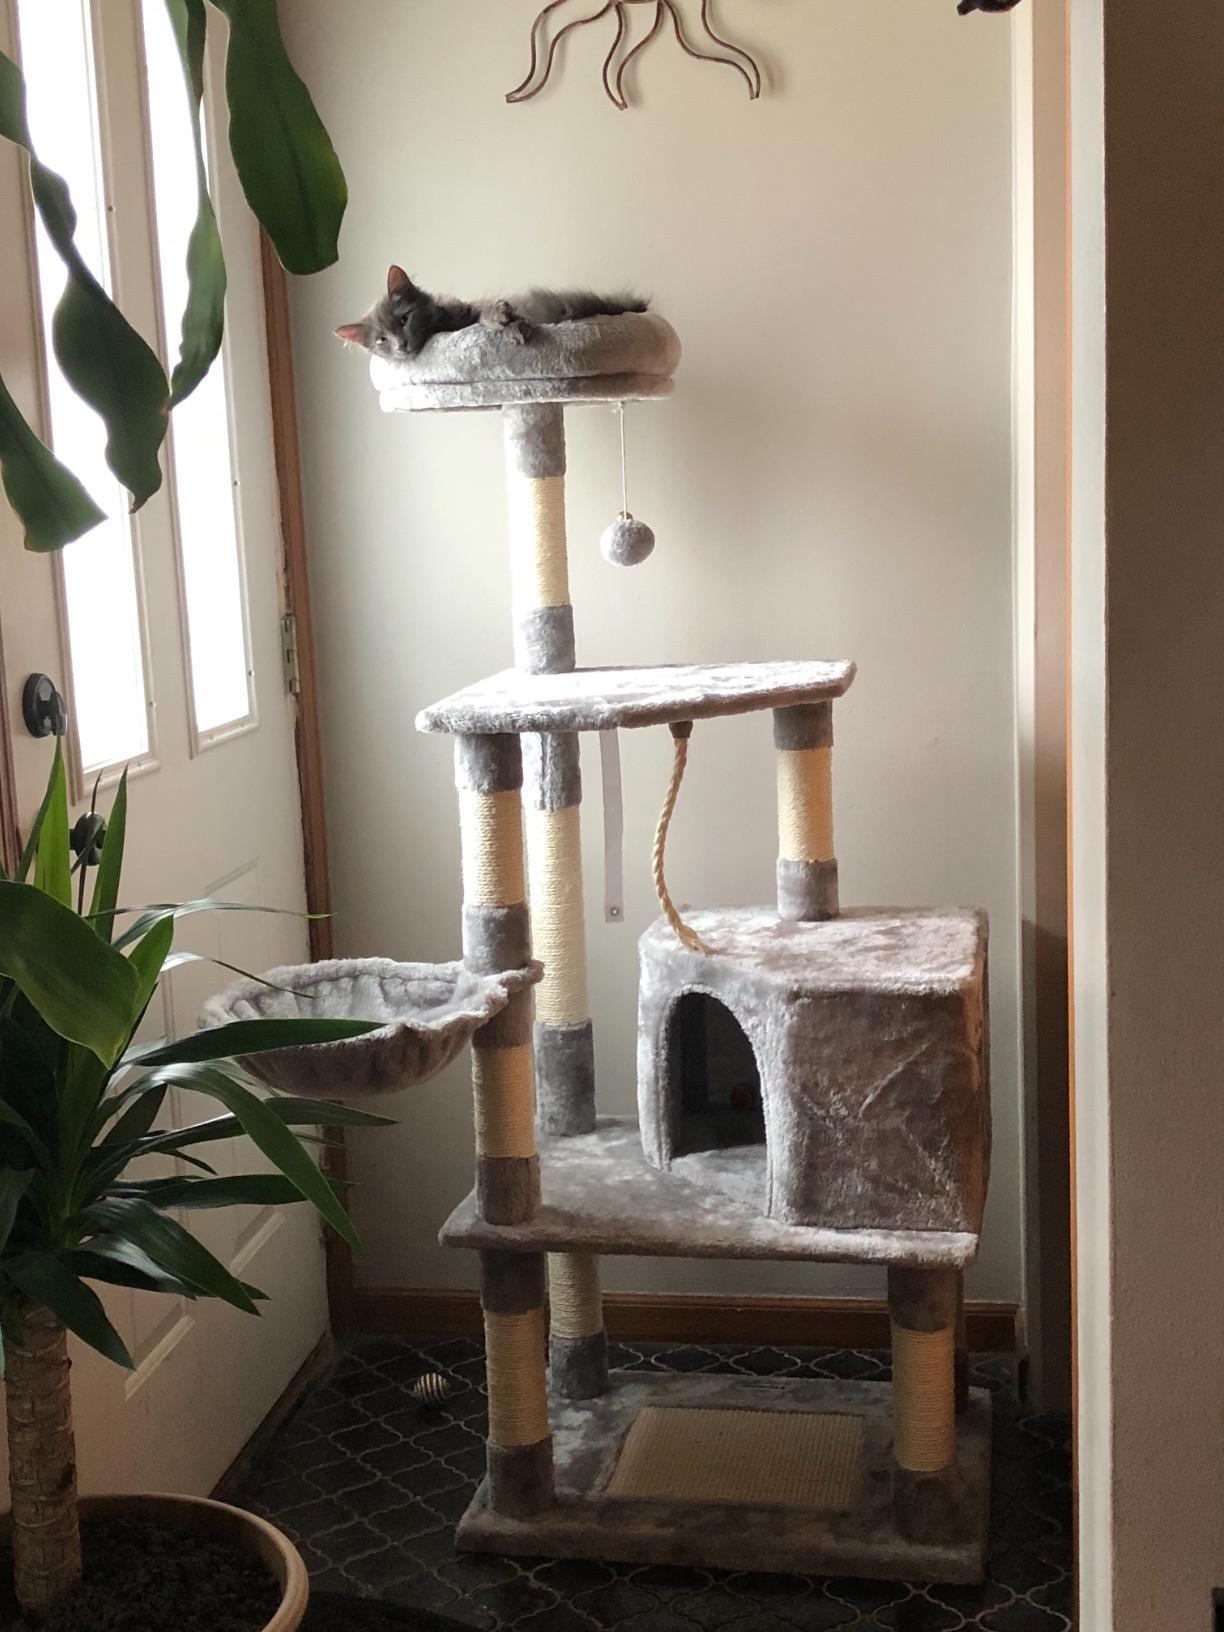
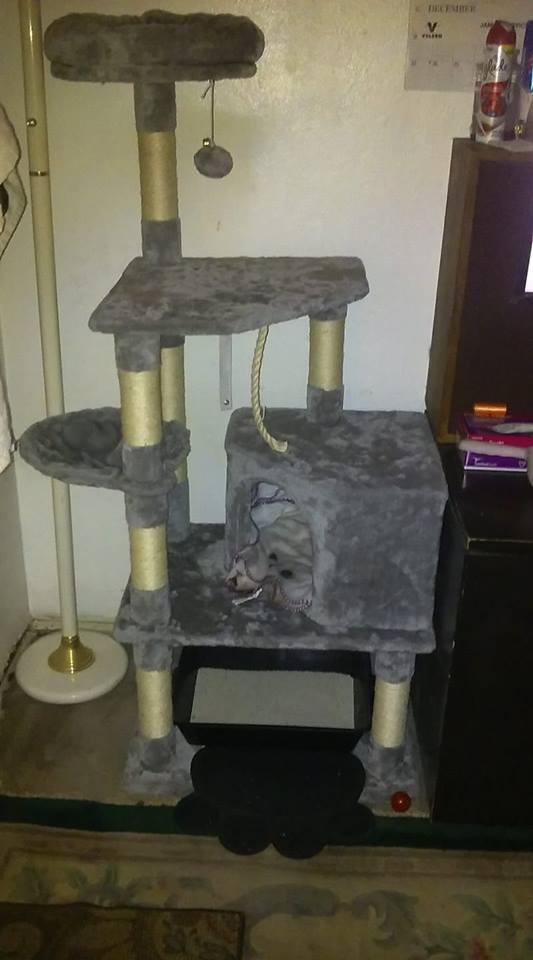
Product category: items_cat tree
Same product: yes